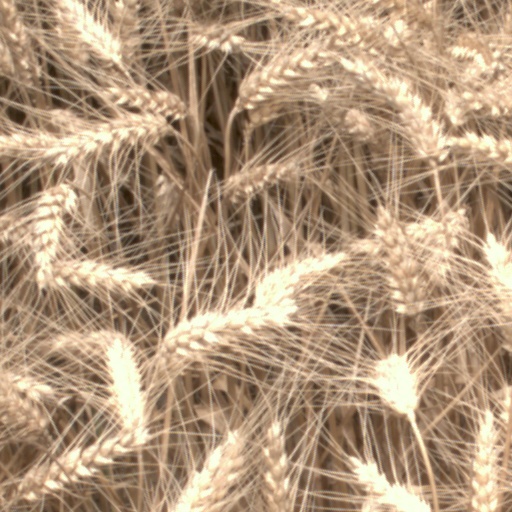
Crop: wheat